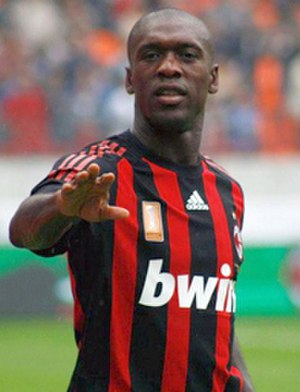
Clarence Seedorf
Seedorf i 2008 i AC Milan-trøje.
Clarence Seedorf er en Surinam-født hollandsk tidligere fodboldspiller, der i dag er træner for den spanske fodboldklub Deportivo de La Coruña.